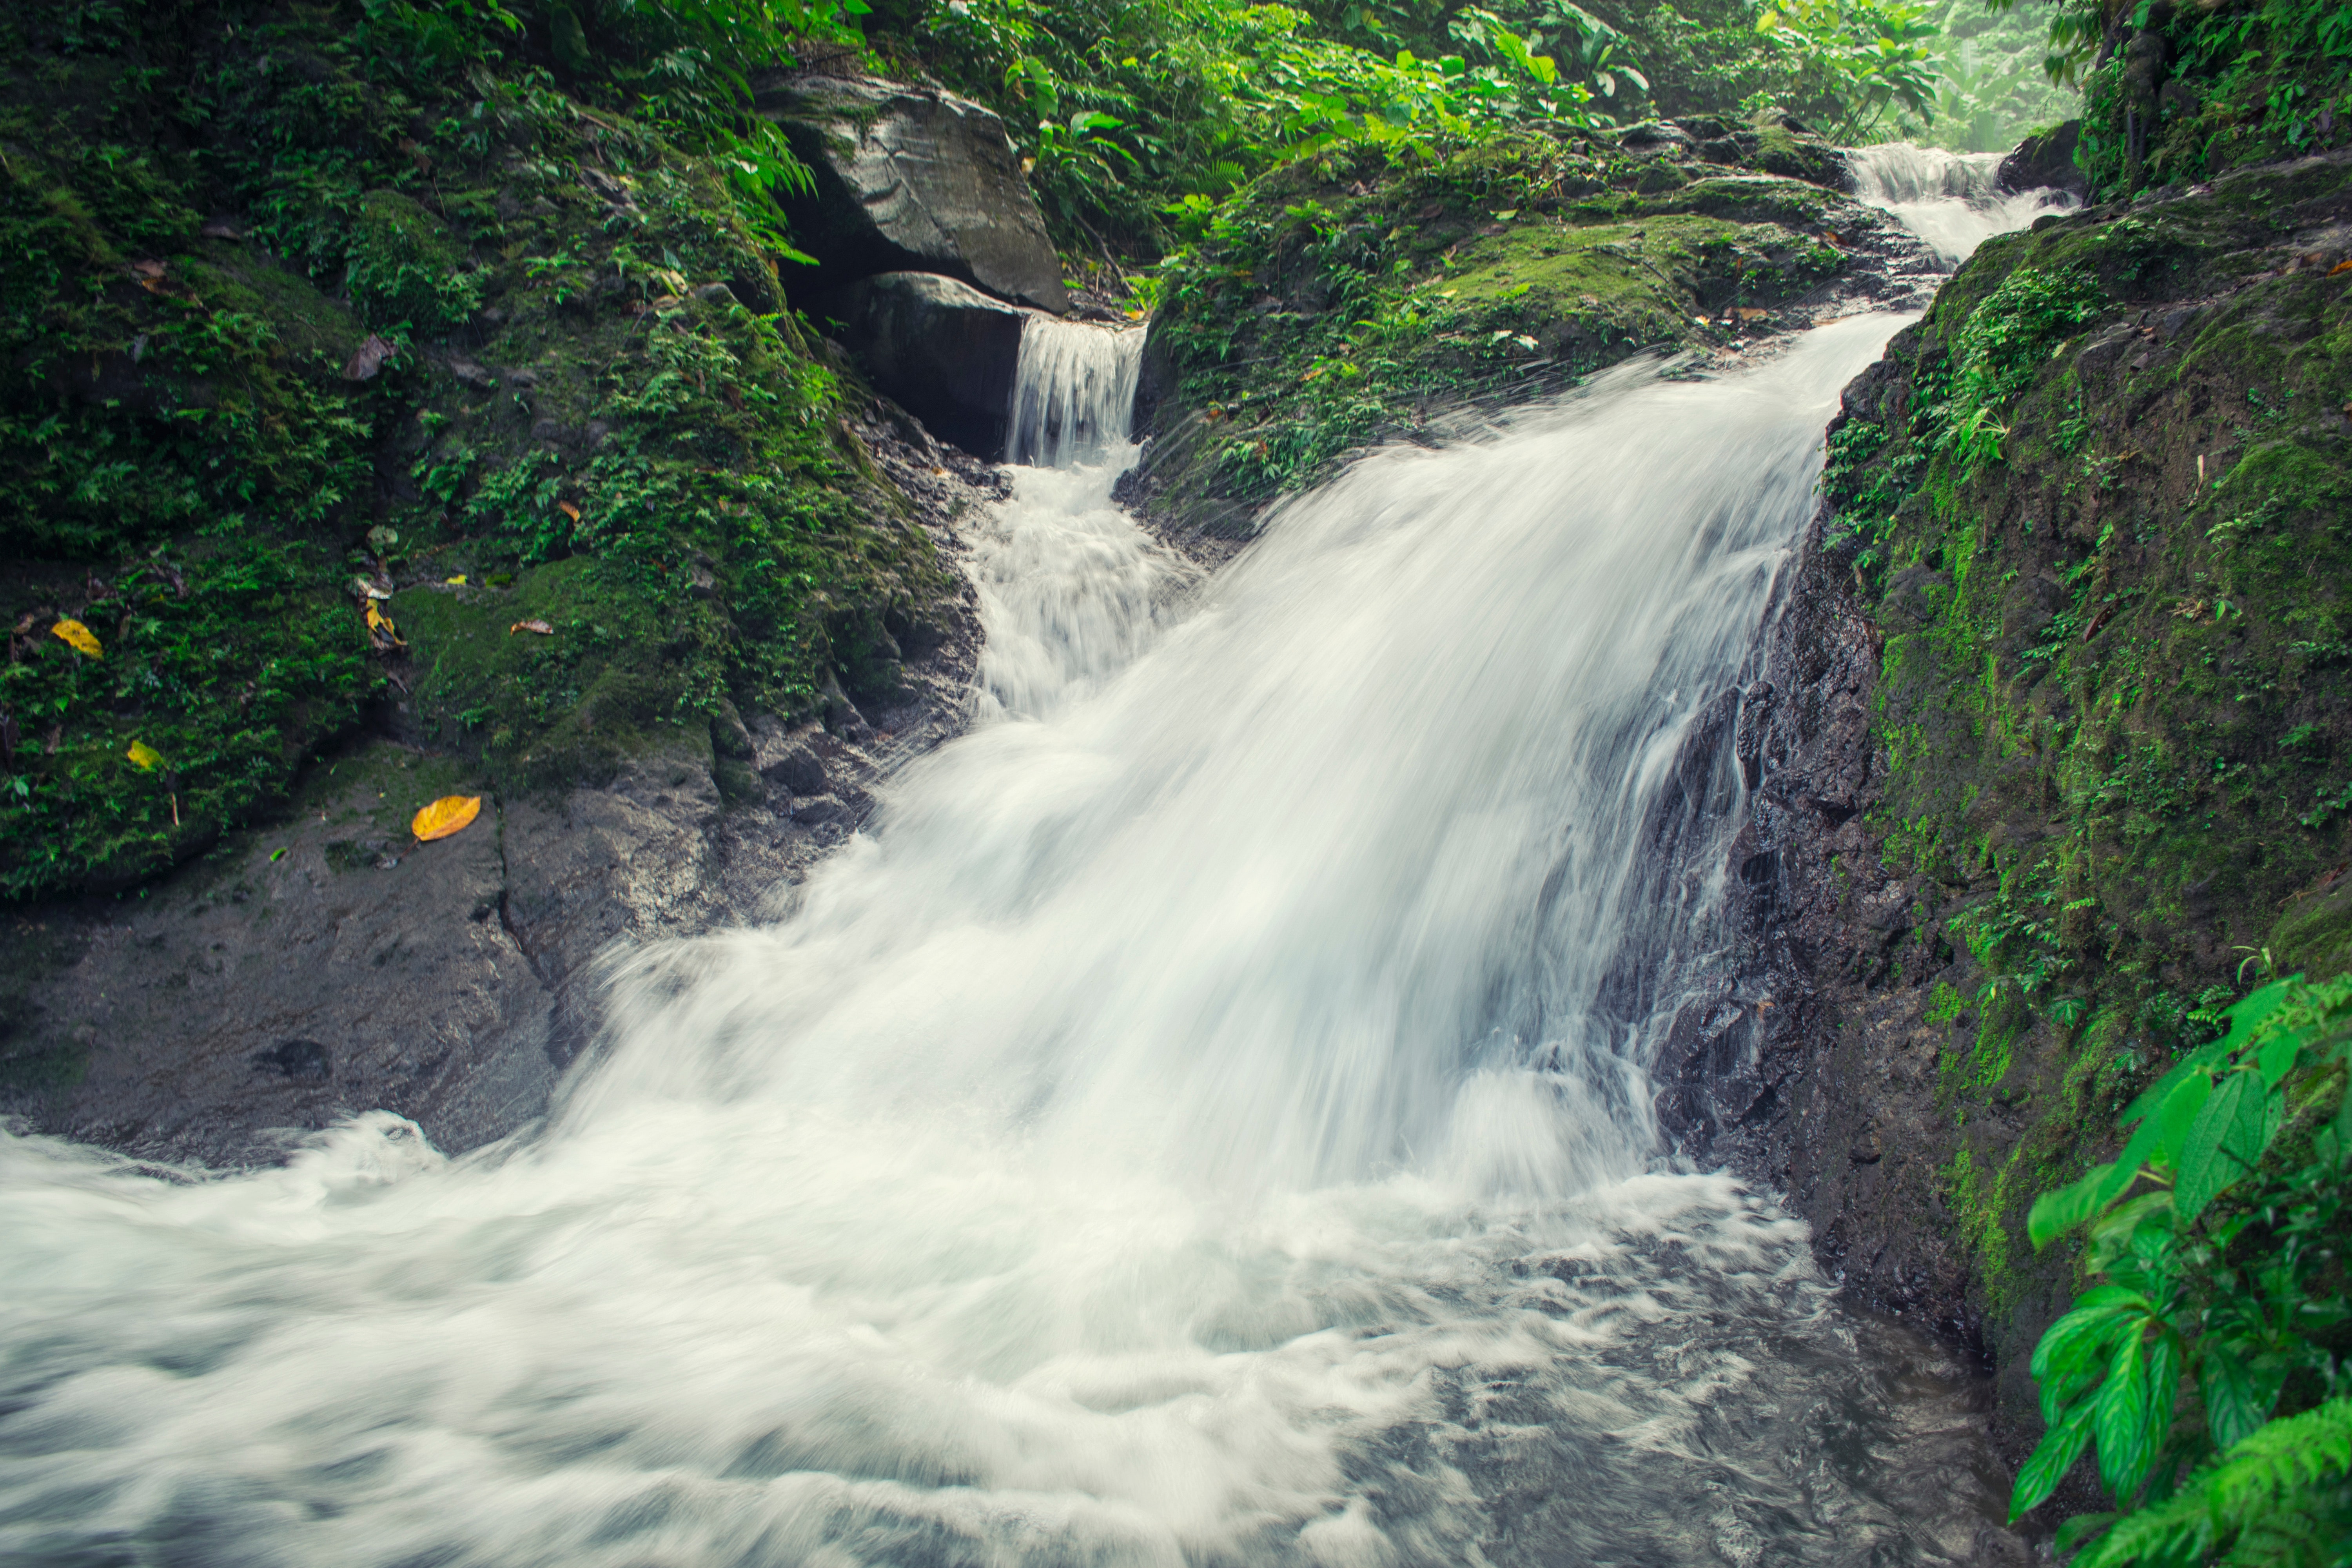
water resources, waterfall, body of water, natural landscape, nature, water, watercourse, nature reserve, stream, vegetation, chute, river, rapid, rainforest, state park, biome, water feature, mountain river, valdivian temperate rain forest, creek, jungle, ravine, tree, old growth forest, forest, hill station, fluvial landforms of streams, rock, riparian forest, tributary, riparian zone, geological phenomenon, landscape, stream bed, plant, tropical and subtropical coniferous forests, national park, wasserfall, moss, temperate broadleaf and mixed forest